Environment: real
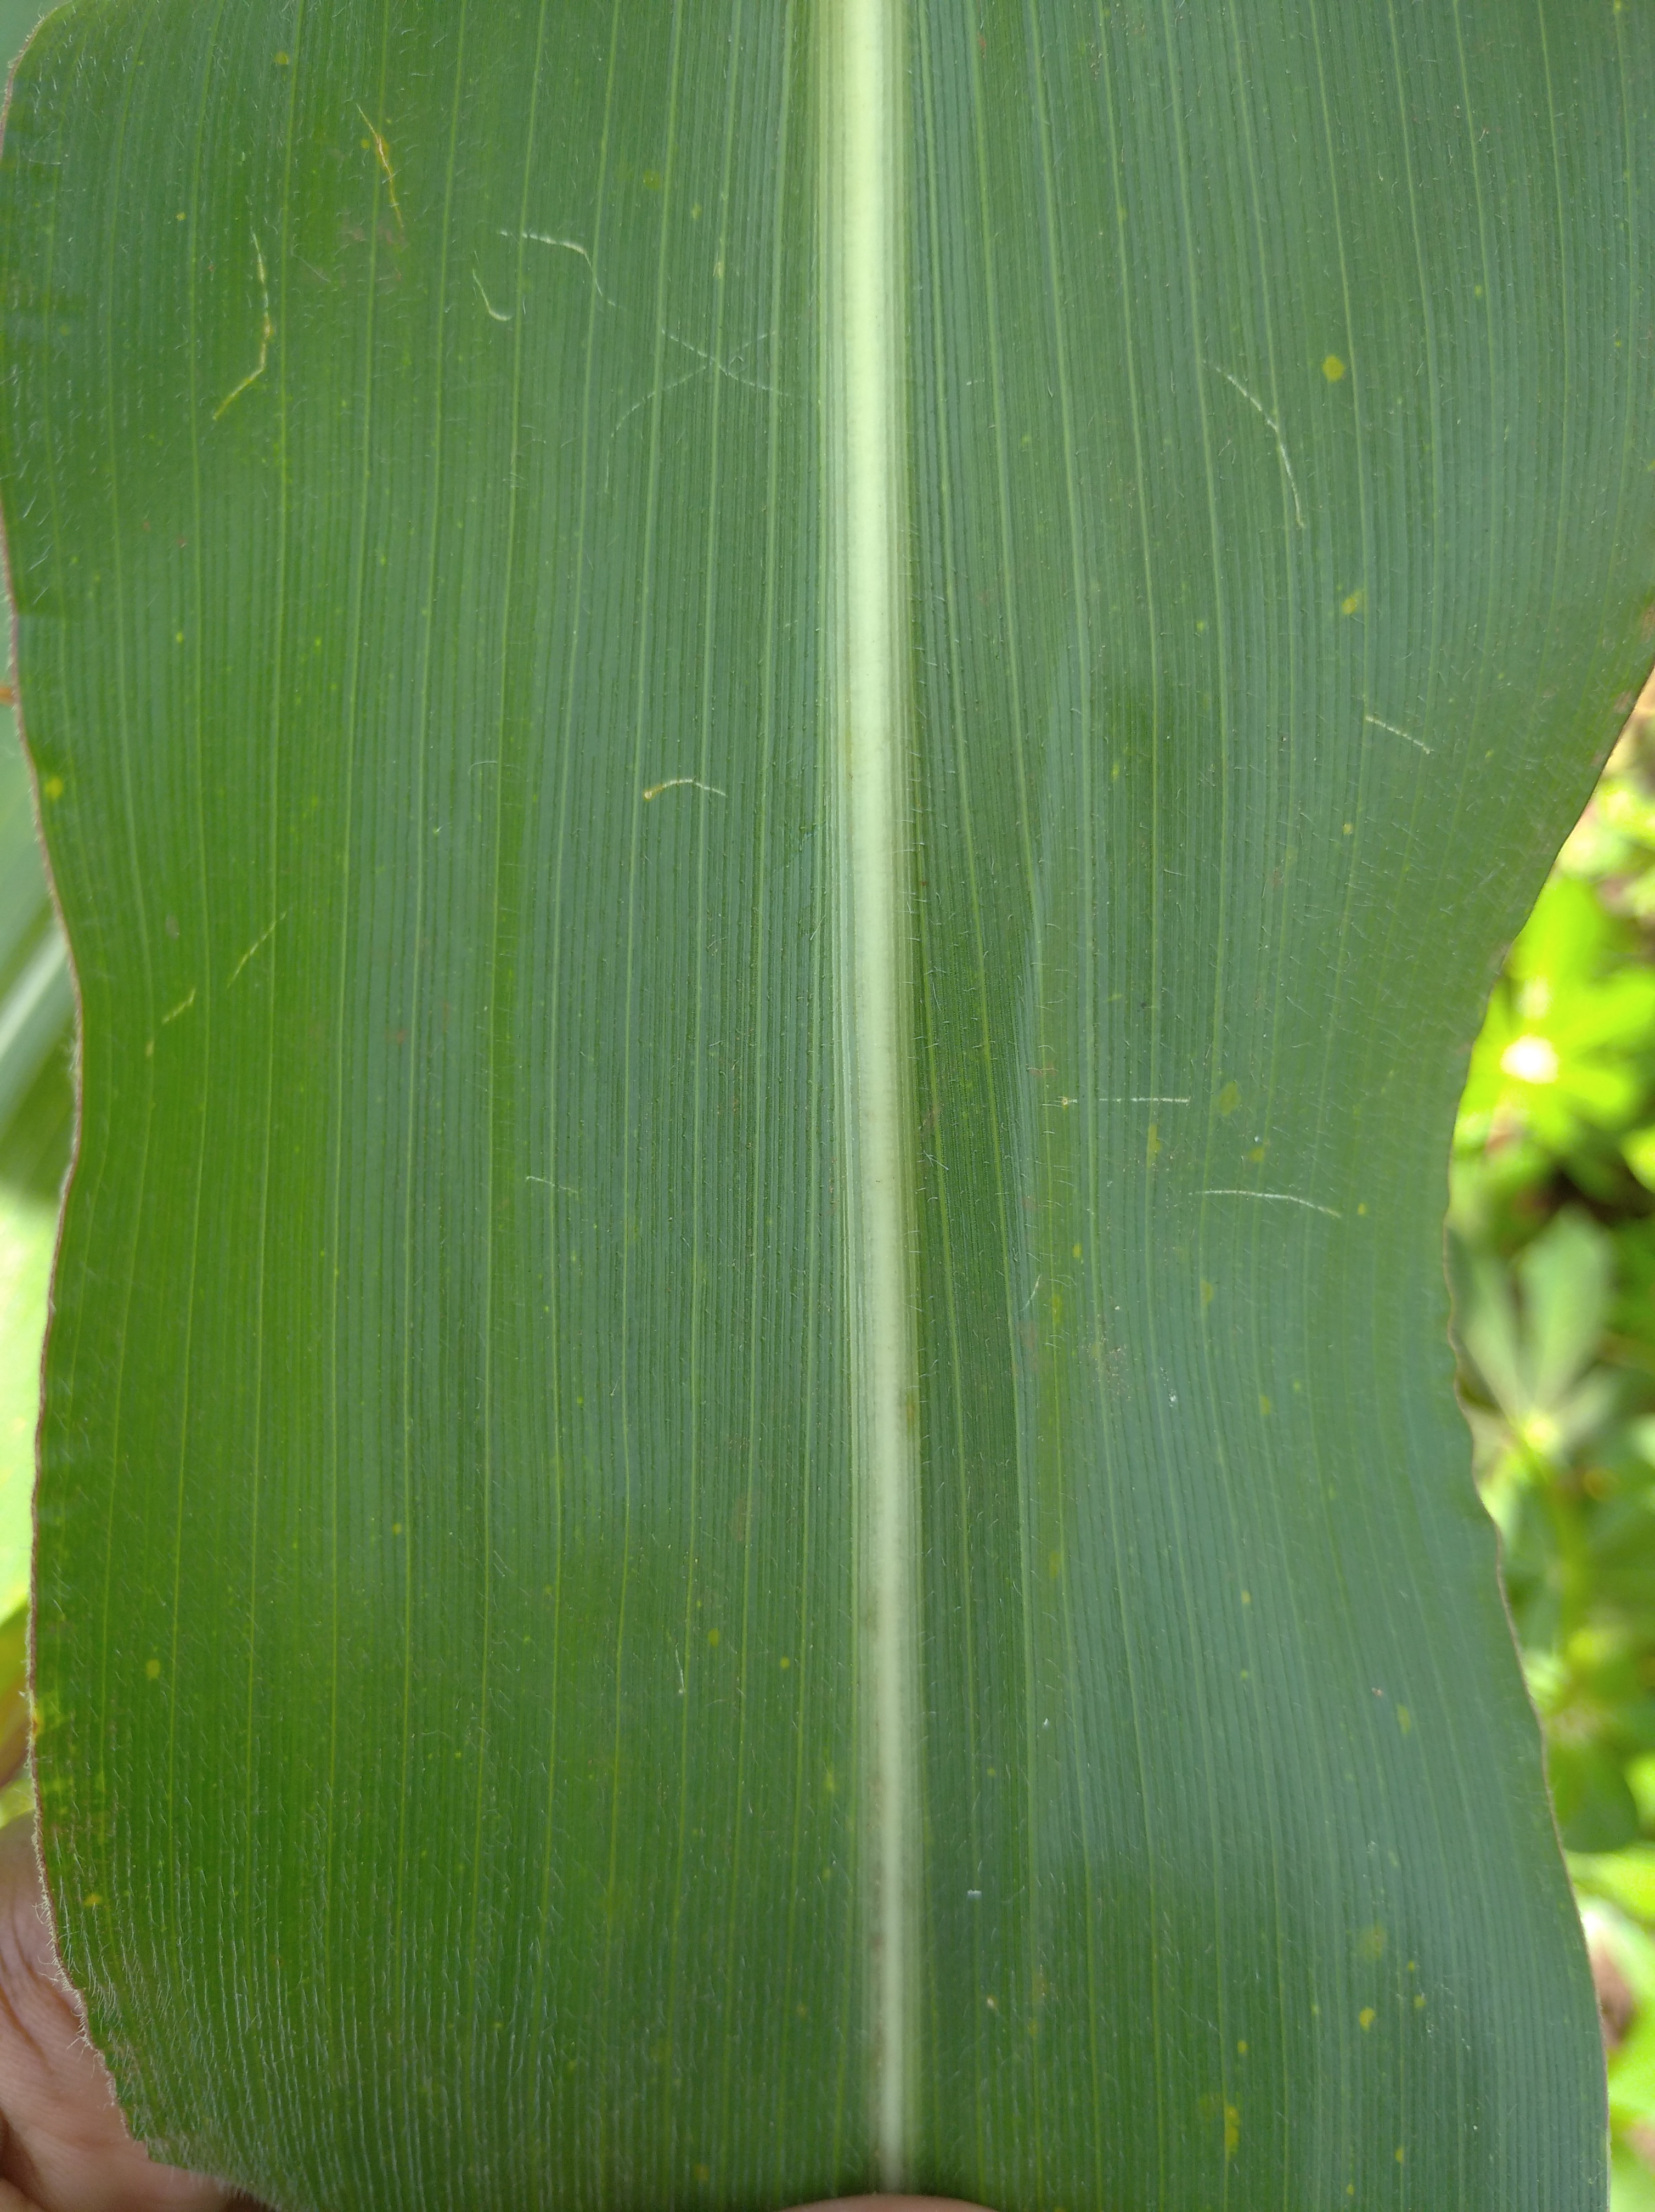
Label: healthy